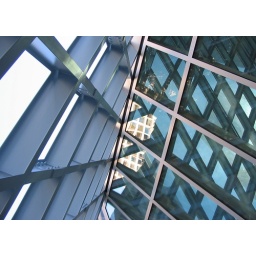
Another architectural abstraction. The structural frame pulls away from the glass curtain wall to create exterior spaces around the library.